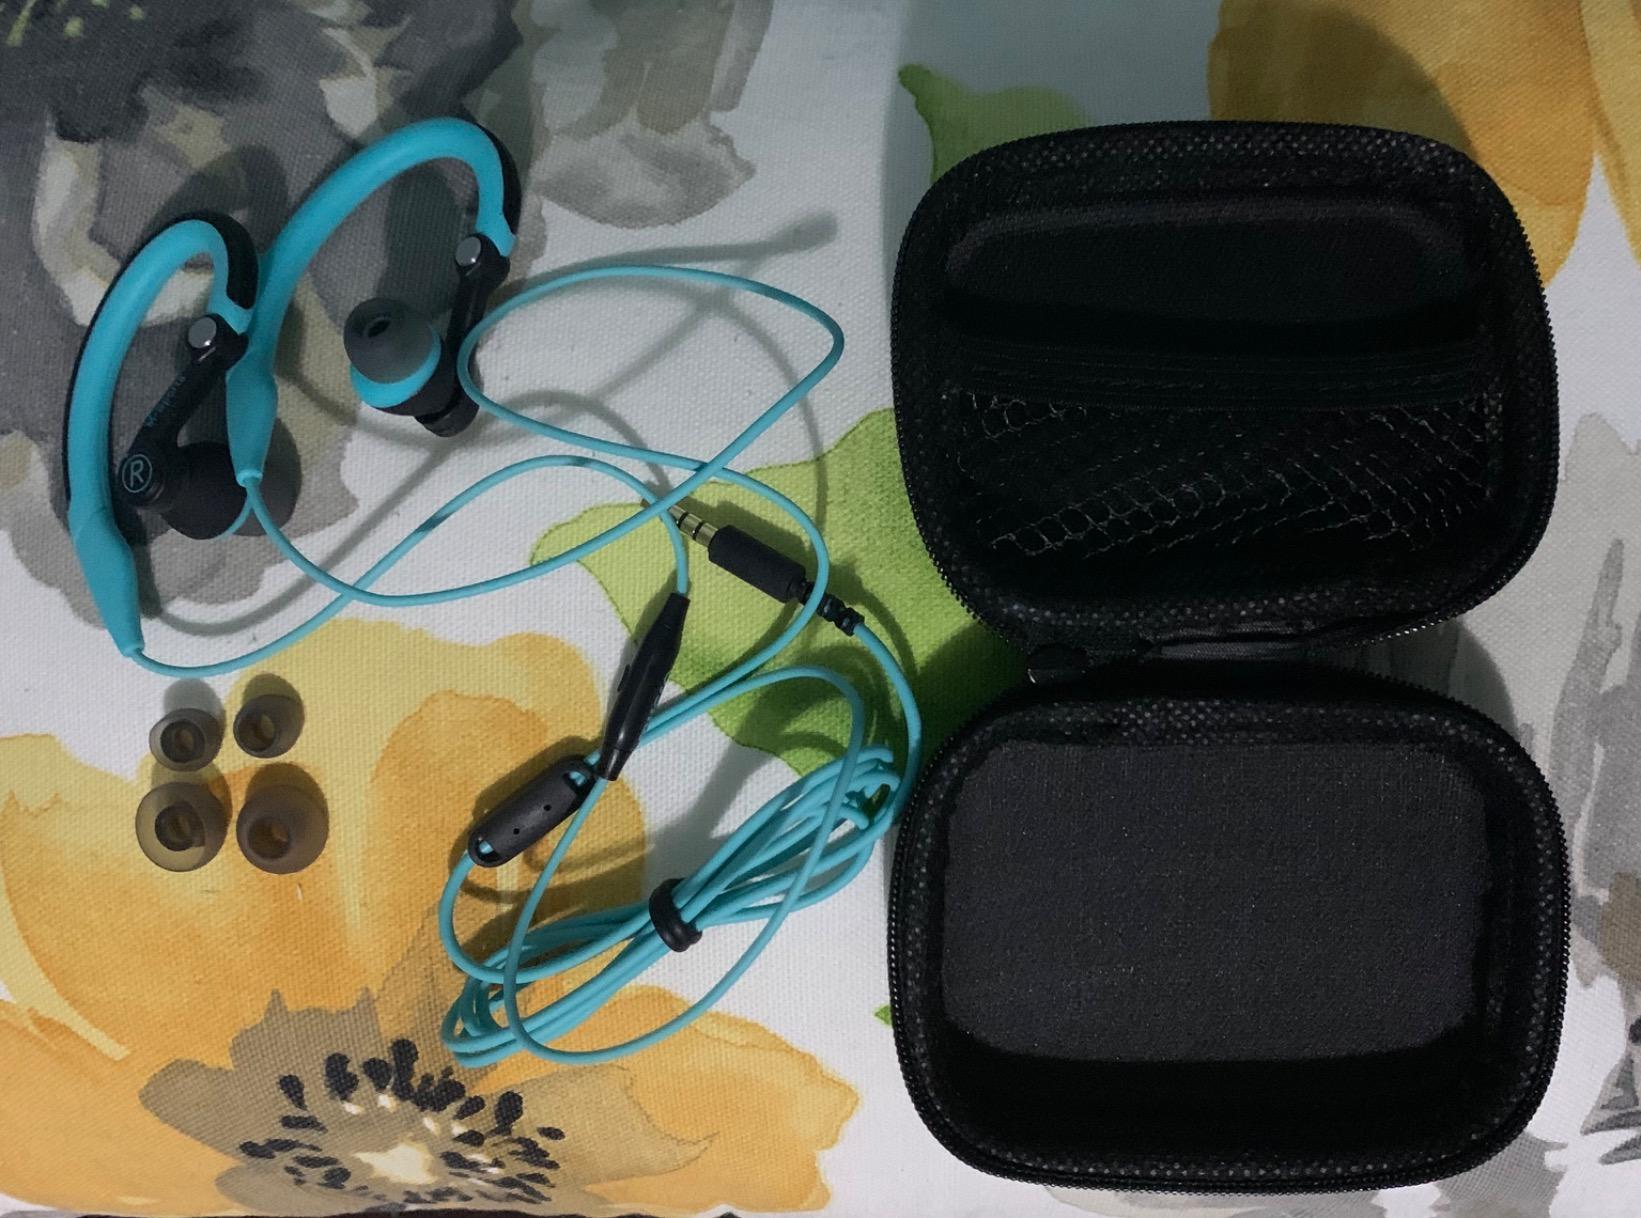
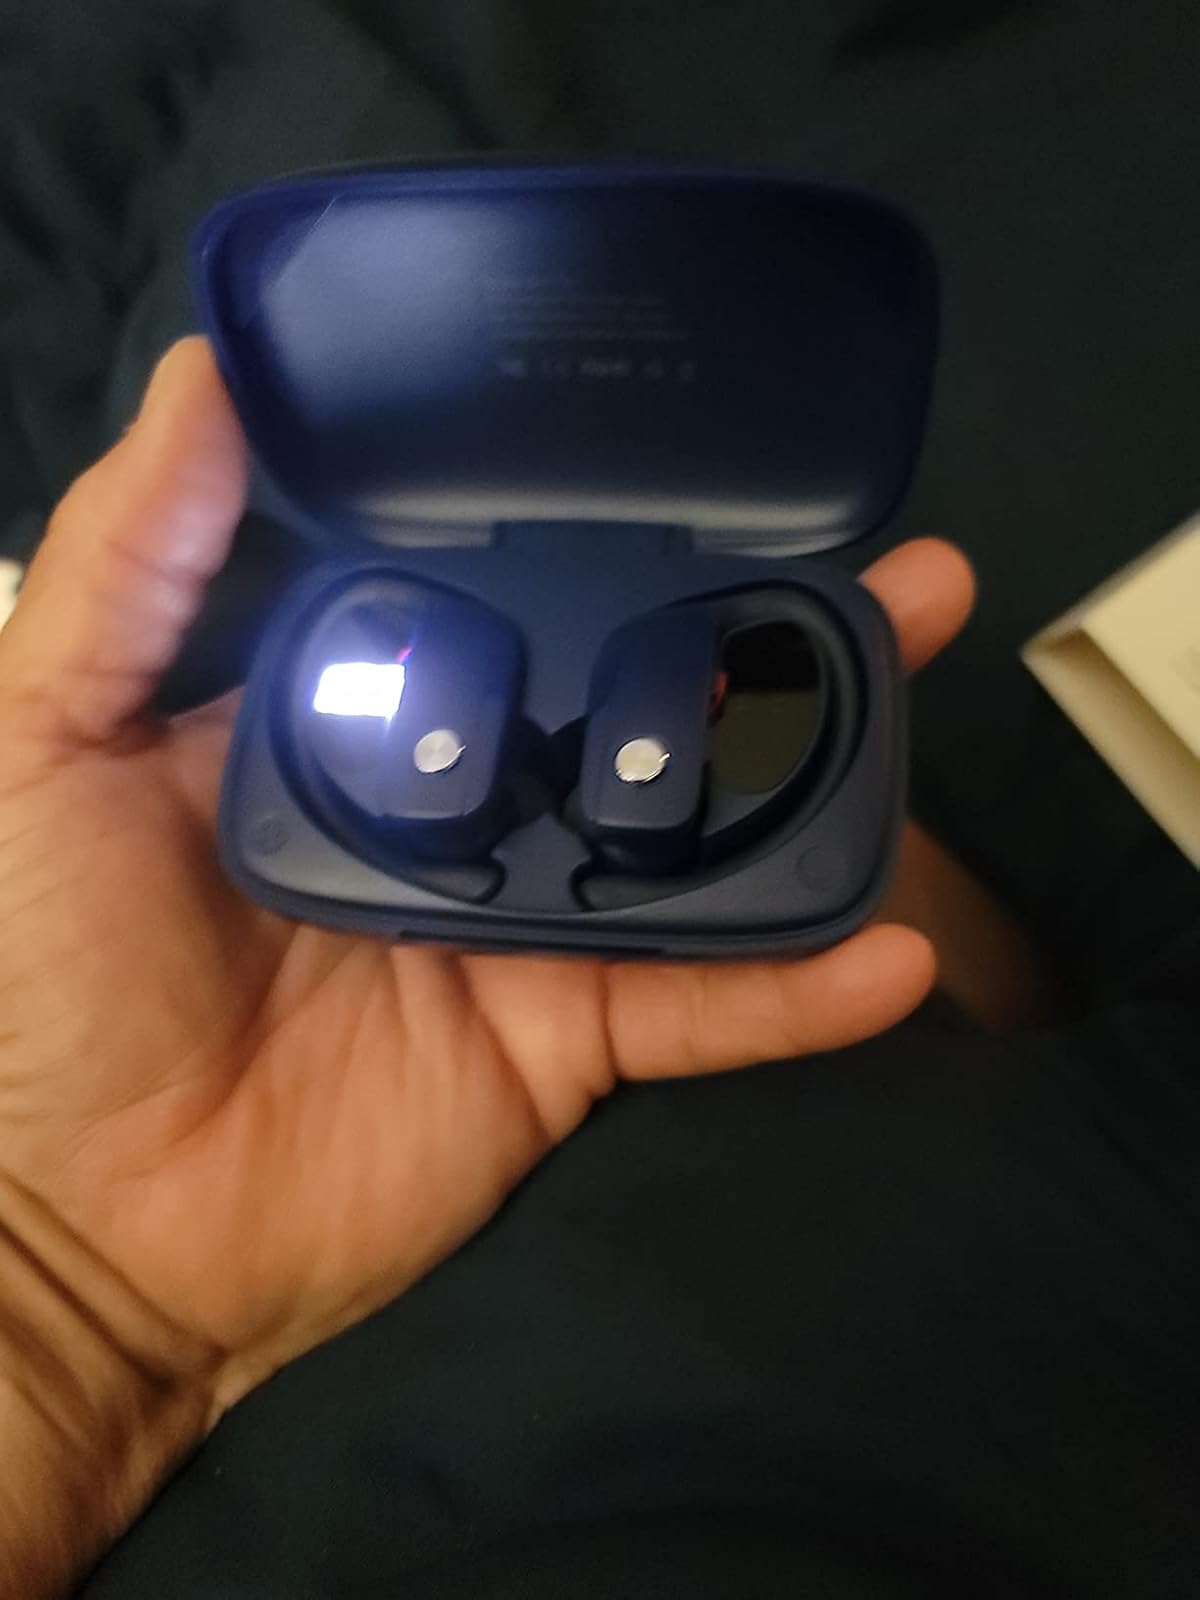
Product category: earbuds
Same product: no